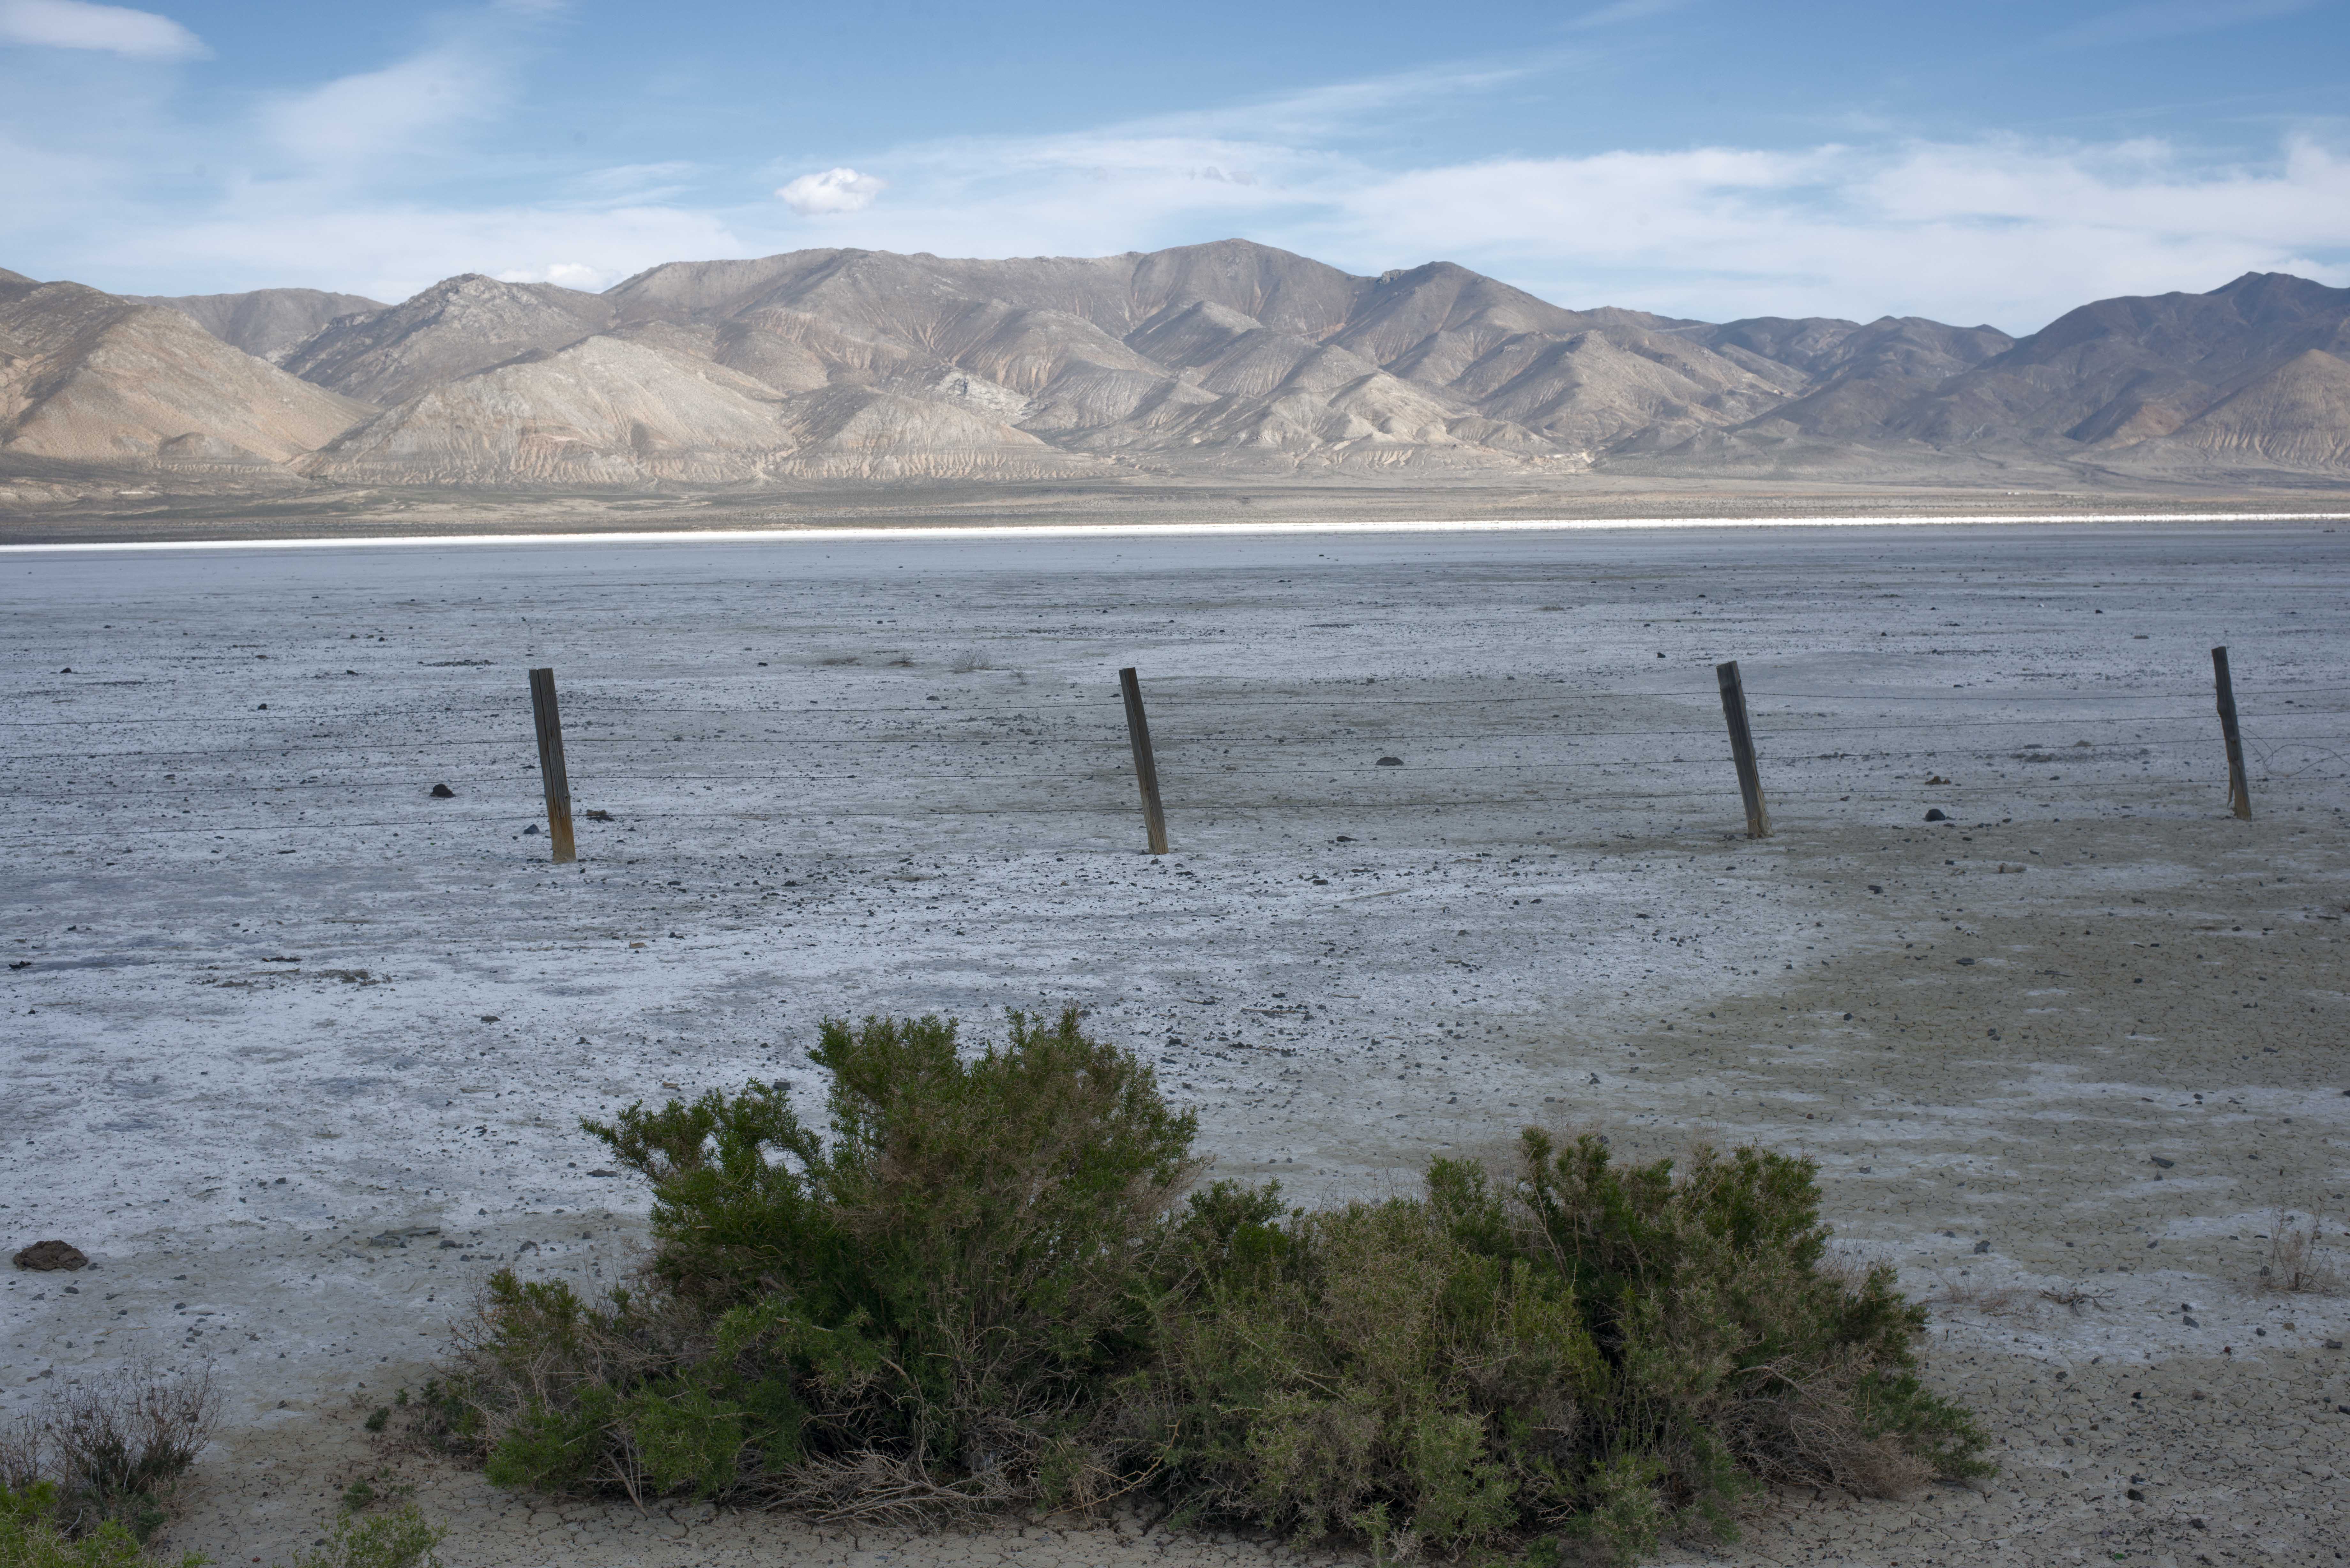
beach, sea, coast, sand, wilderness, mountain, shore, lake, bay, reservoir, body of water, wetland, loch, washoecounty, lakewinnemucca, mudflat, natural environment